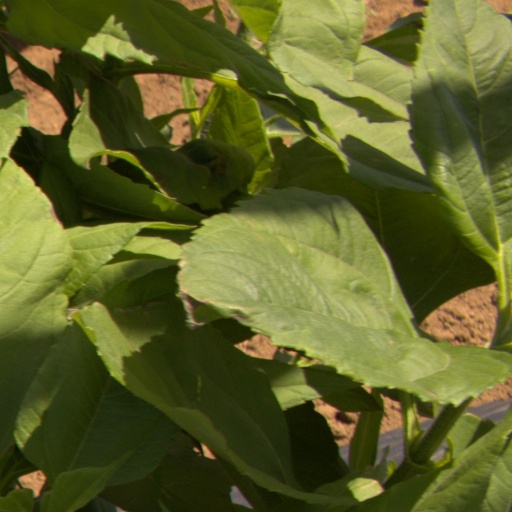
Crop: Jerusalem artichoke